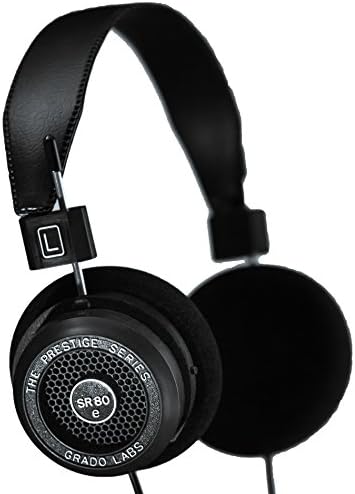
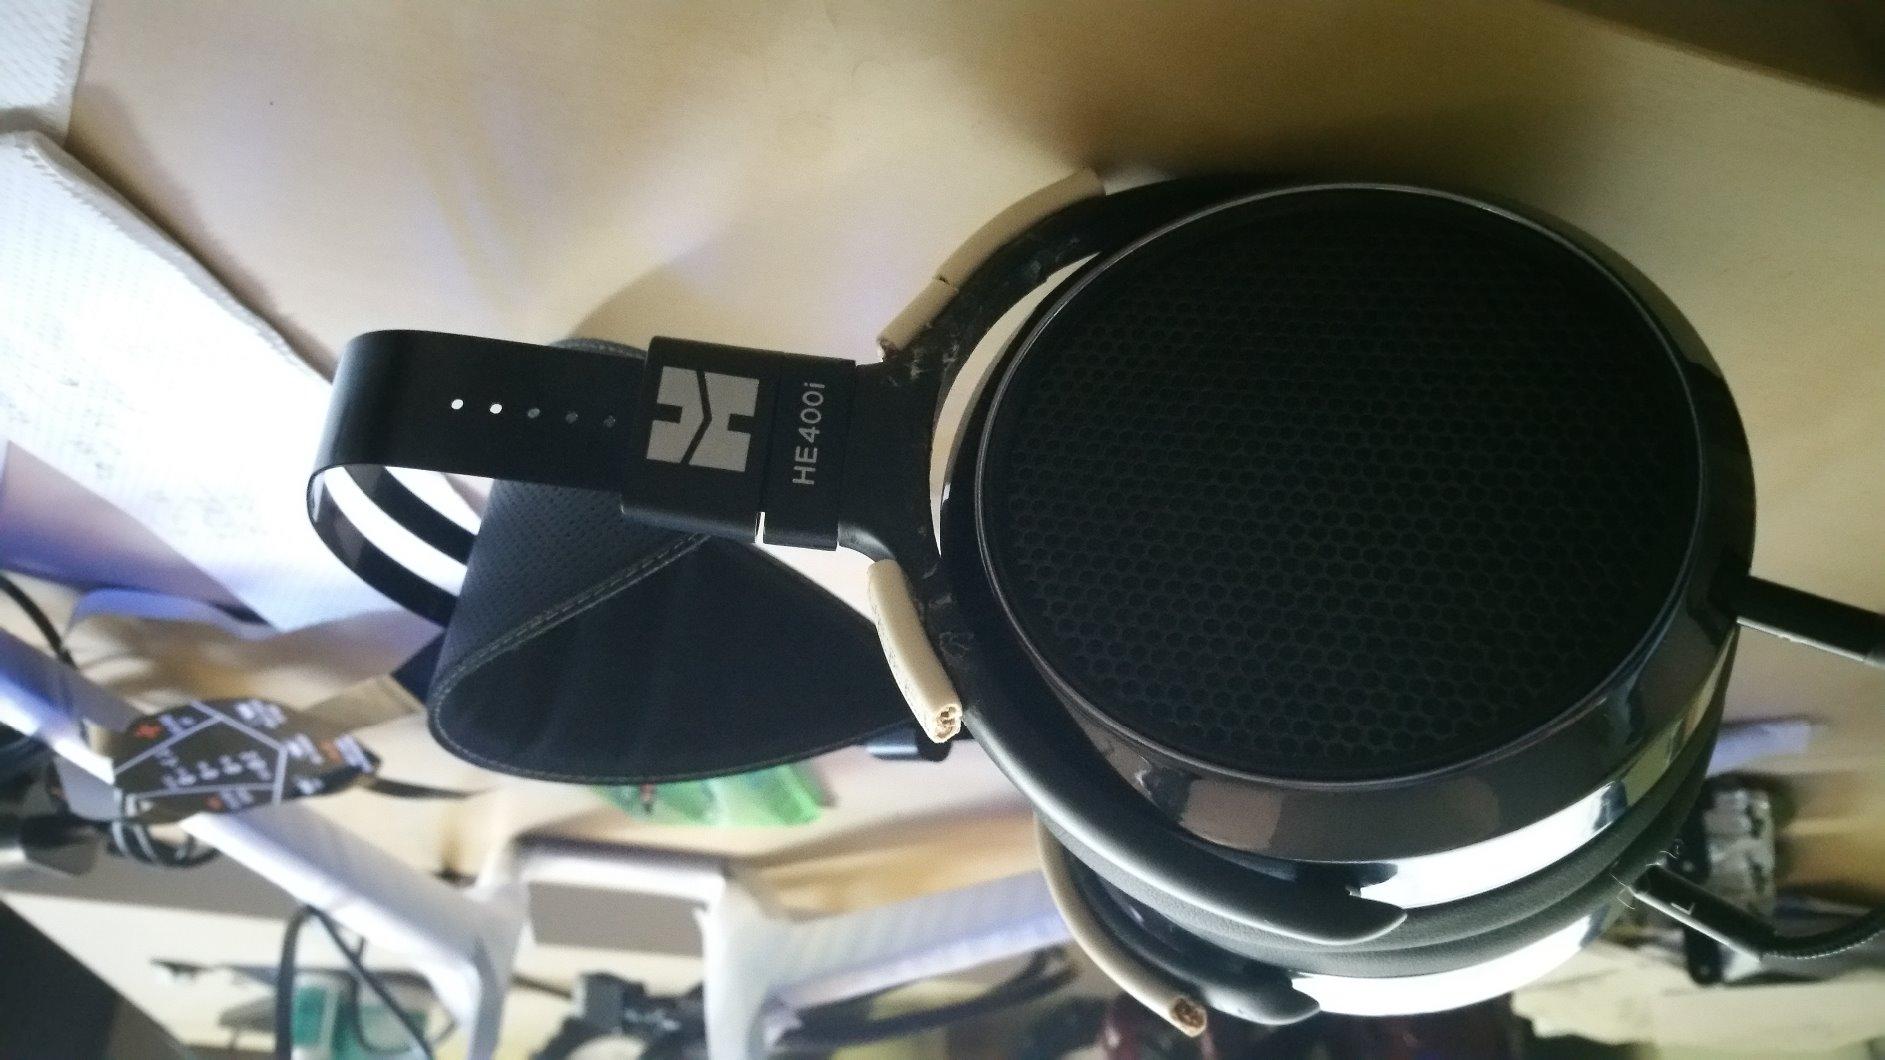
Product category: headphones
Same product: no